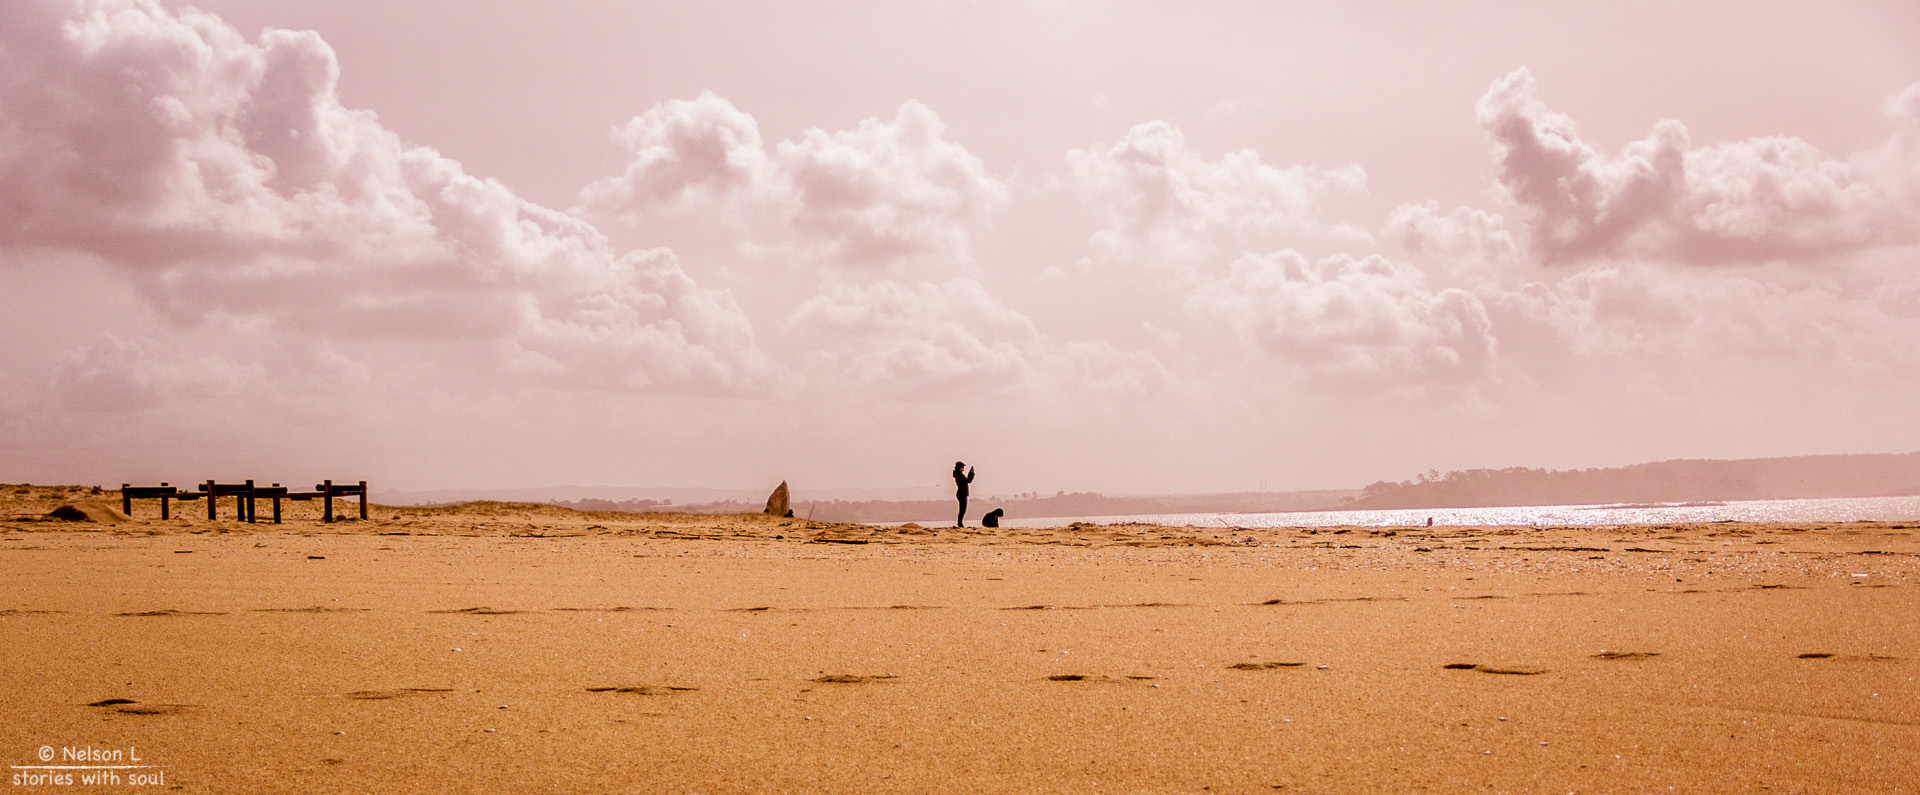
beach, landscape, sea, coast, sand, horizon, creative, rope, cloud, people, sky, camera, photography, shore, wave, window, boy, airport, explore, plane, lens, flag, canon, child, material, body of water, flickr, 2014, best, solitary, portugal, fotografie, scene, 600d, nelson, snap, interesting, most, decisive, souls, bilding, lourenco, imponent, ferias, alentejo, namorados, esta o, natural environment